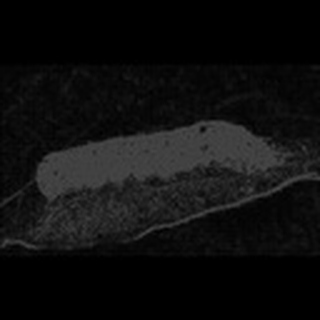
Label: cotton_army_worm